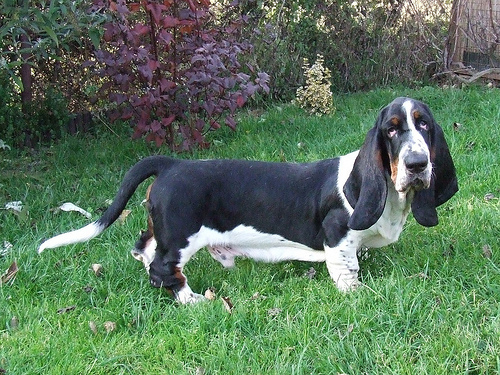
Breed: basset